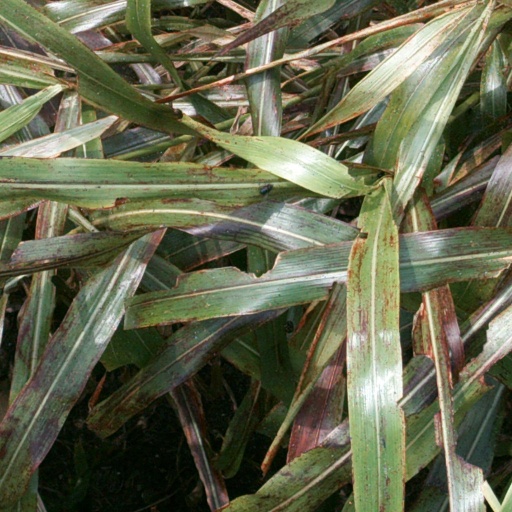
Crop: sorghum